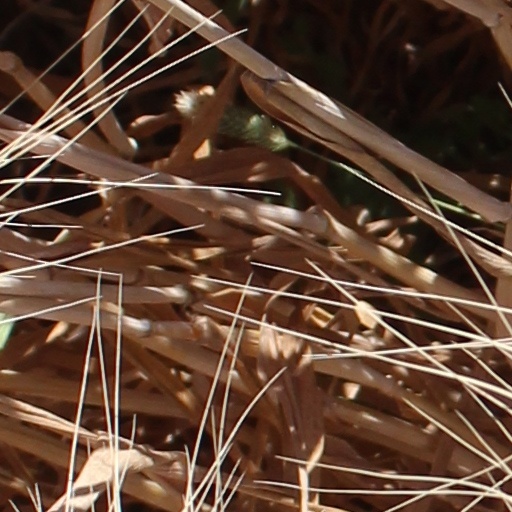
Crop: wheat